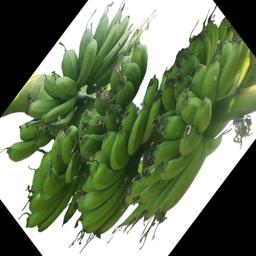
Label: MALBHOG FRUIT